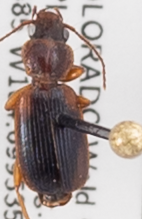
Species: Cymindis planipennis
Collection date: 2021-10-13
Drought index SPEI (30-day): -1.69
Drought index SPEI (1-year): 0.32
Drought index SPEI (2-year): -0.71